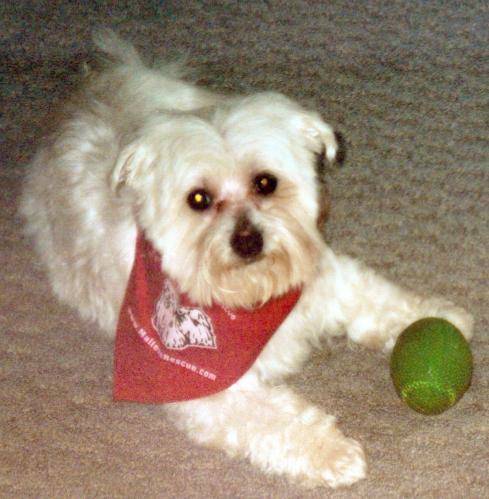
Label: dog